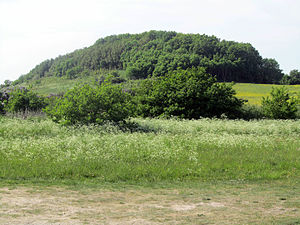
Mulbjerge
Mulbjerge nord for Dokkedal
Mulbjerge ved Dokkedal
Mulbjerge er en række morænebakker der ligger nord og øst for Dokkedal, mellem den flade Lille Vildmose og Kattegat. Den højeste af bakkerne, Vagten er 48 meter høj, og mellem den, og Gulhøj mod syd, går en kløft, Stejlgabet der fører ned til et tidligere fiskerleje og en bademole.